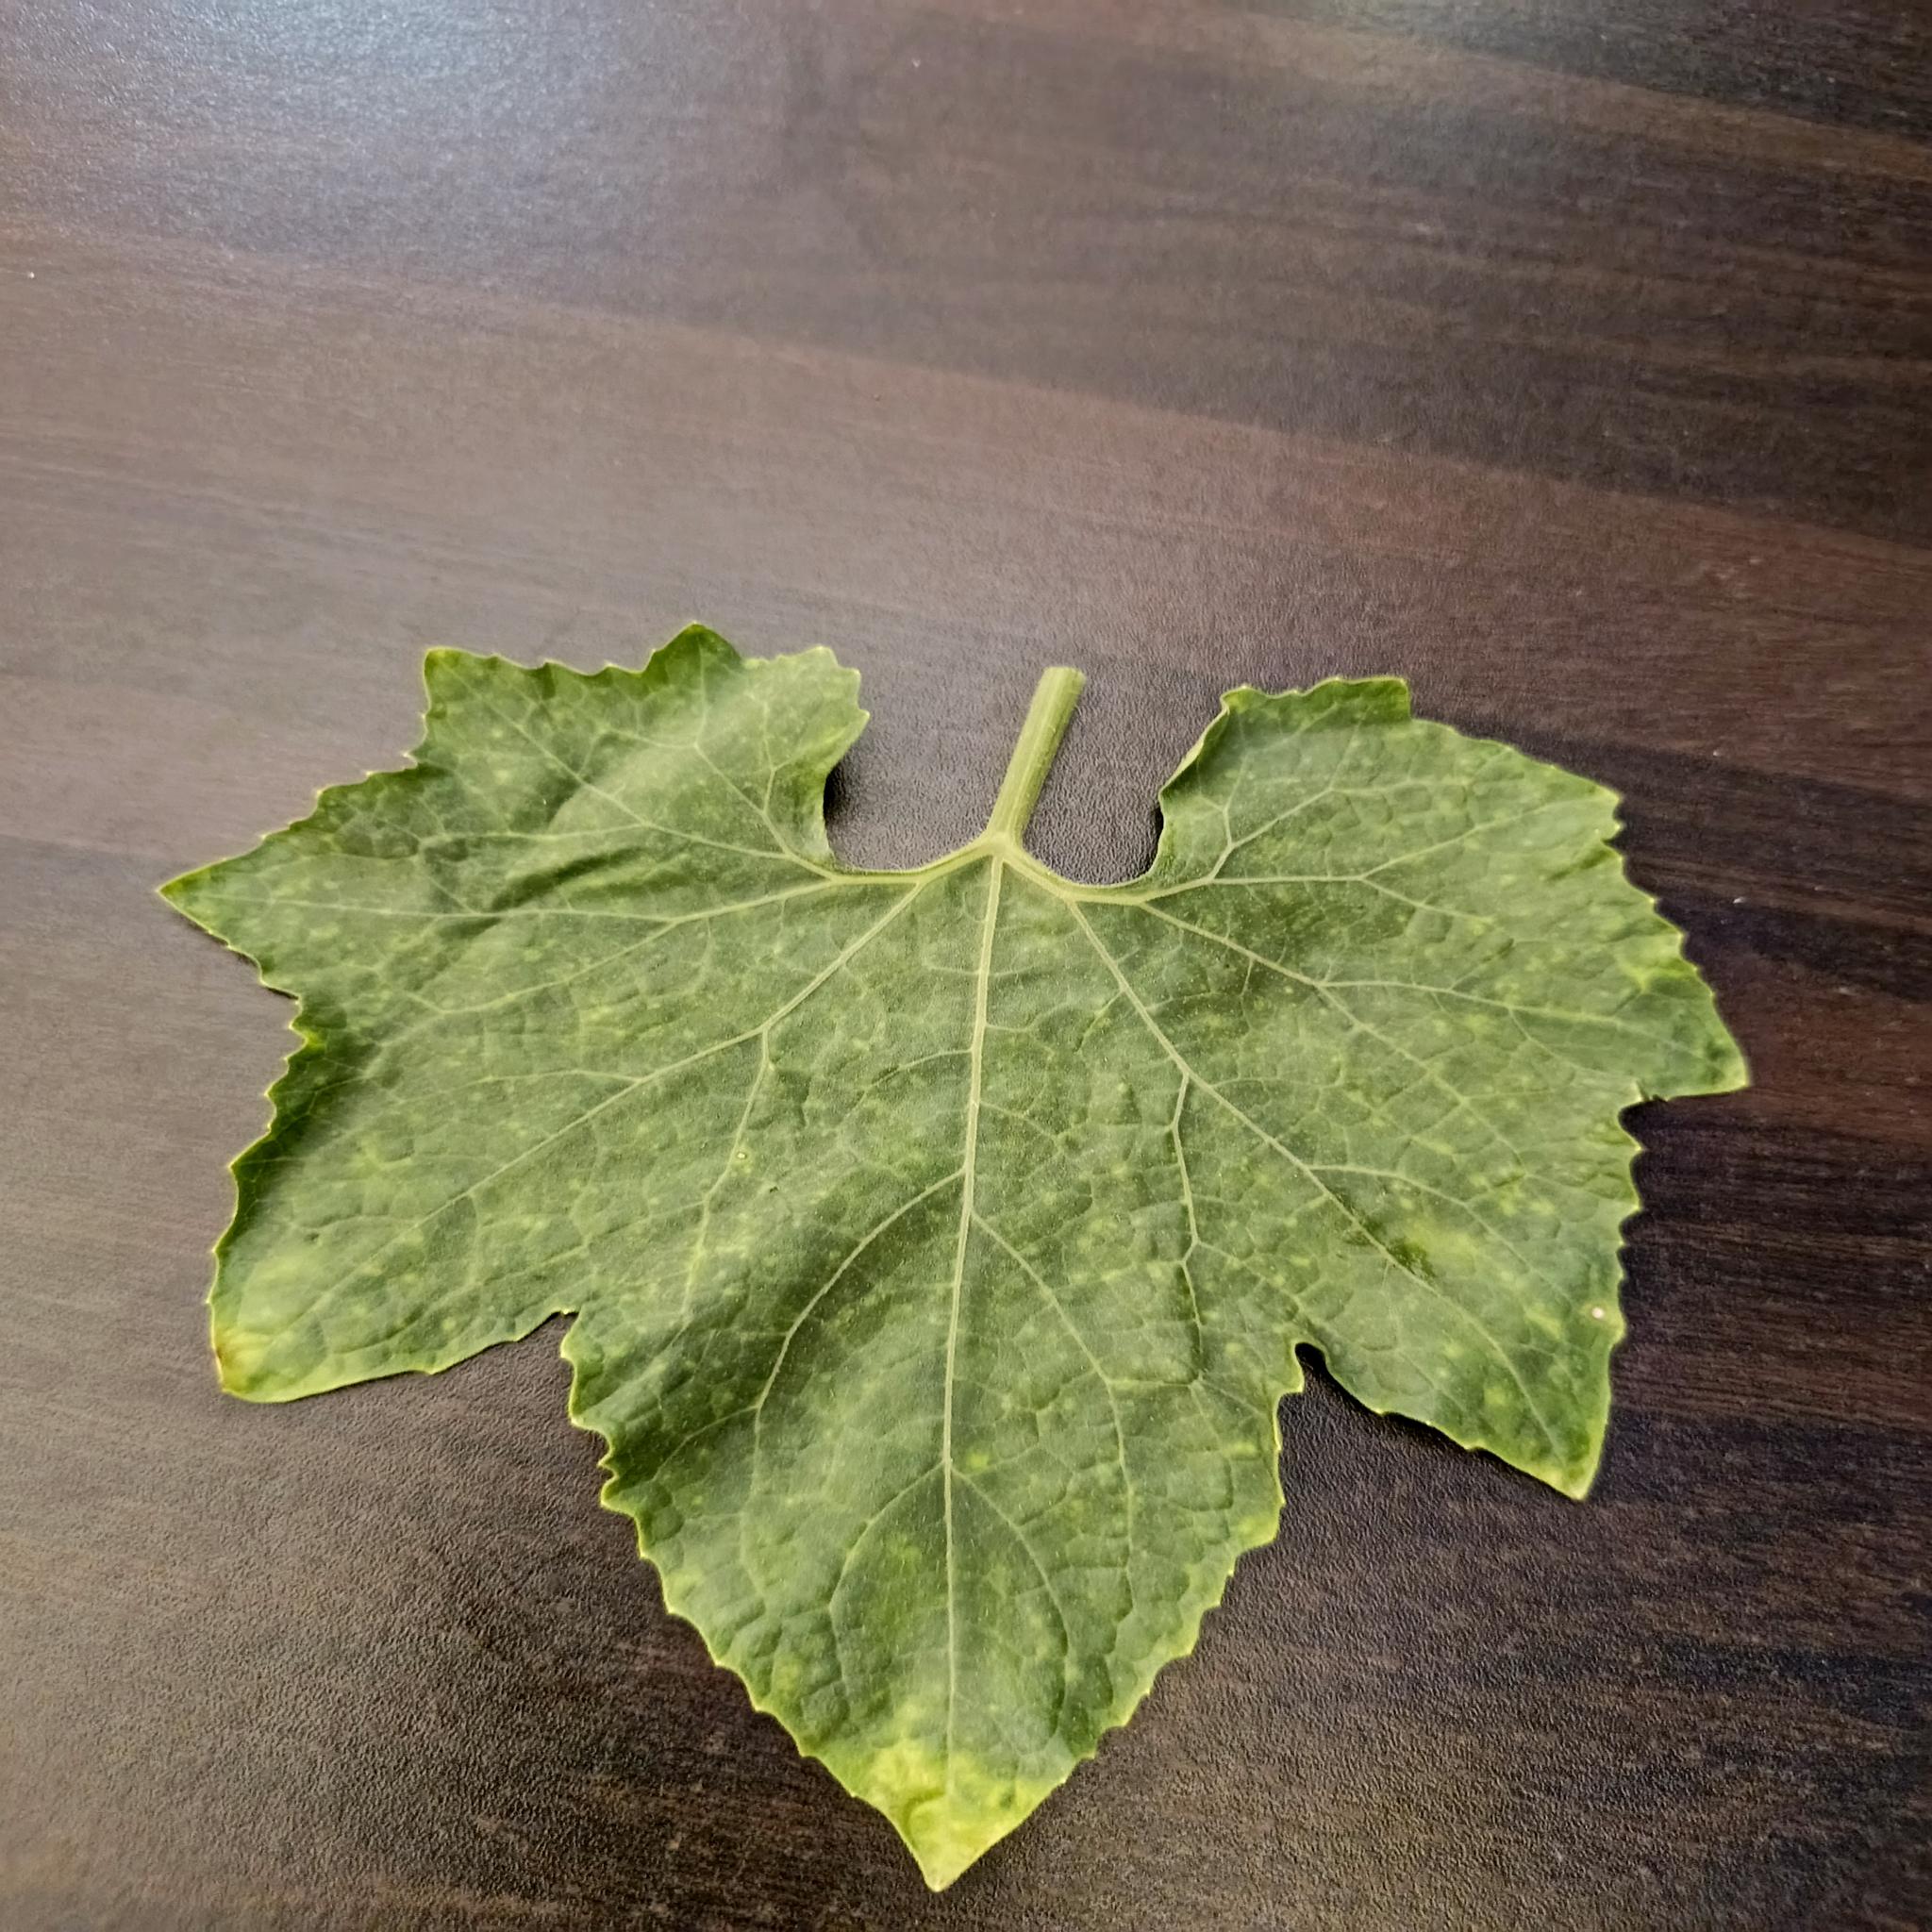
Label: Downy mildew